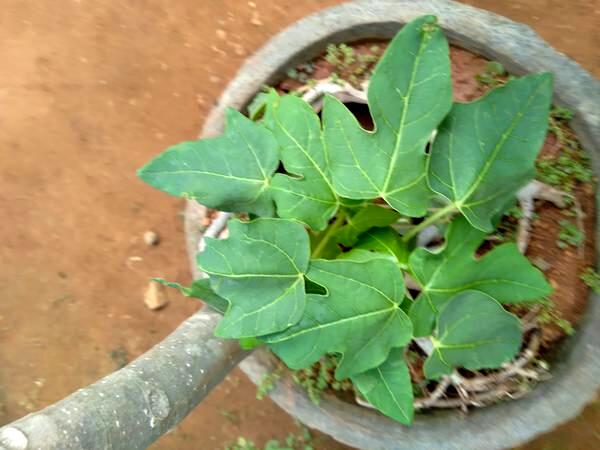
Plant: Pappaya